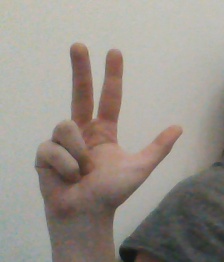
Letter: al